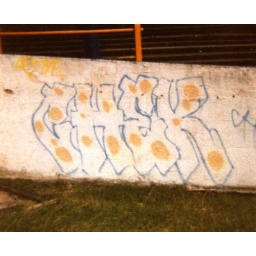
CHEK by Chek inside the old Chester City football ground on sealand road circa 1991.